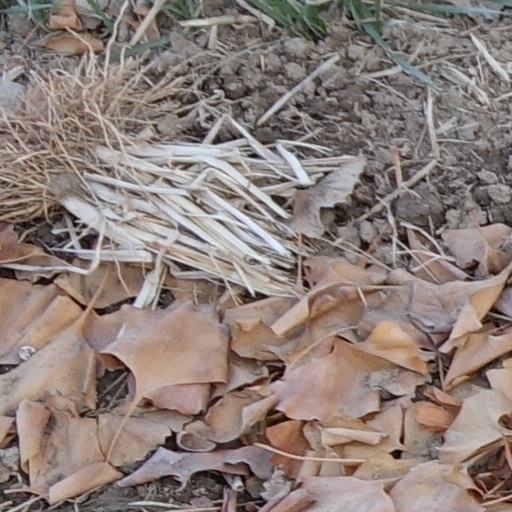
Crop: wheat